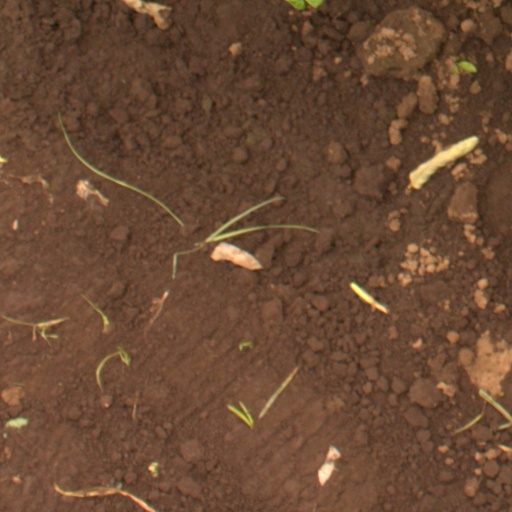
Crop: soybean